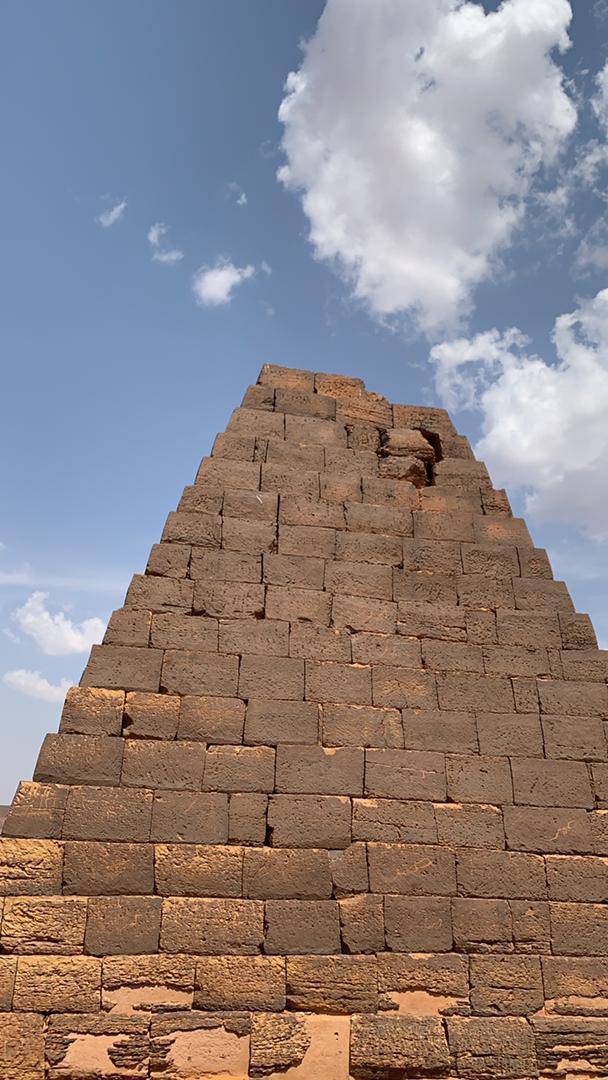
الوصف بالفصحى: هرم صغير وغيوم في السماء
الوصف بالعامية السودانية: هرم صغير و غيوم في السماء
التصنيف: Urban & City Life
التصنيف الفرعي: Bridge and Road